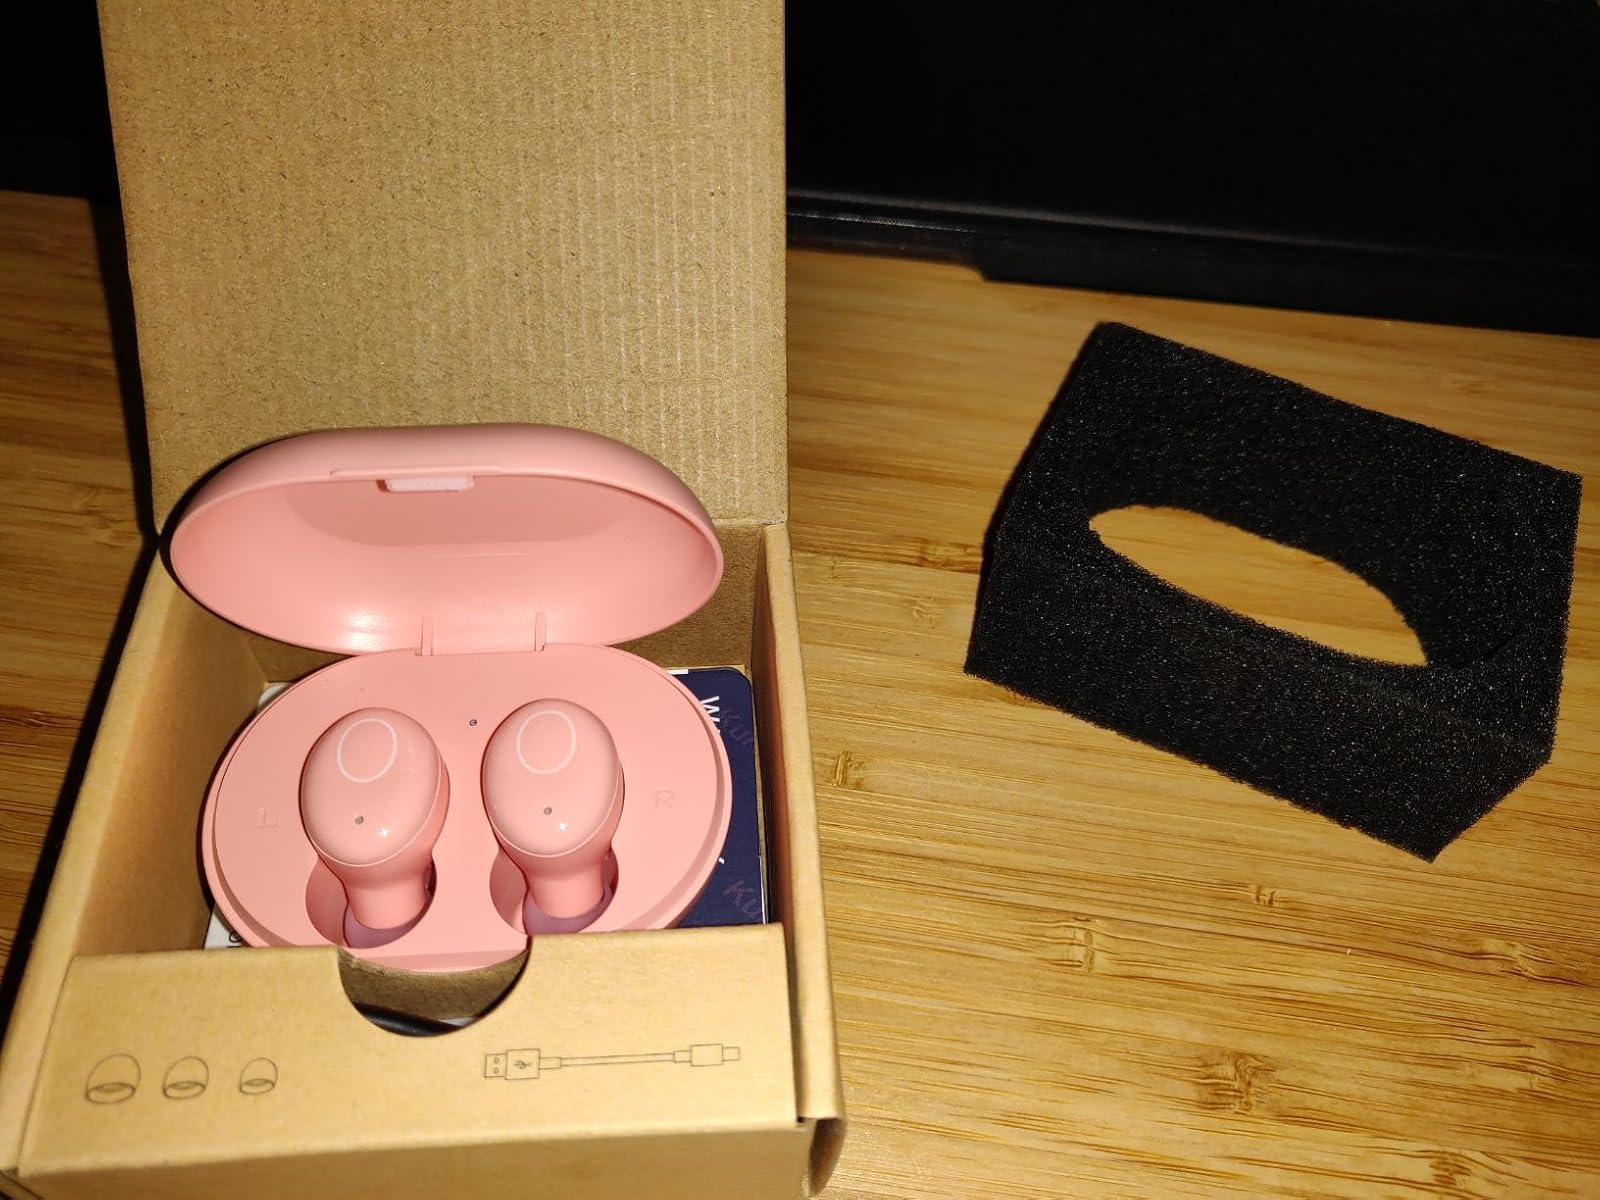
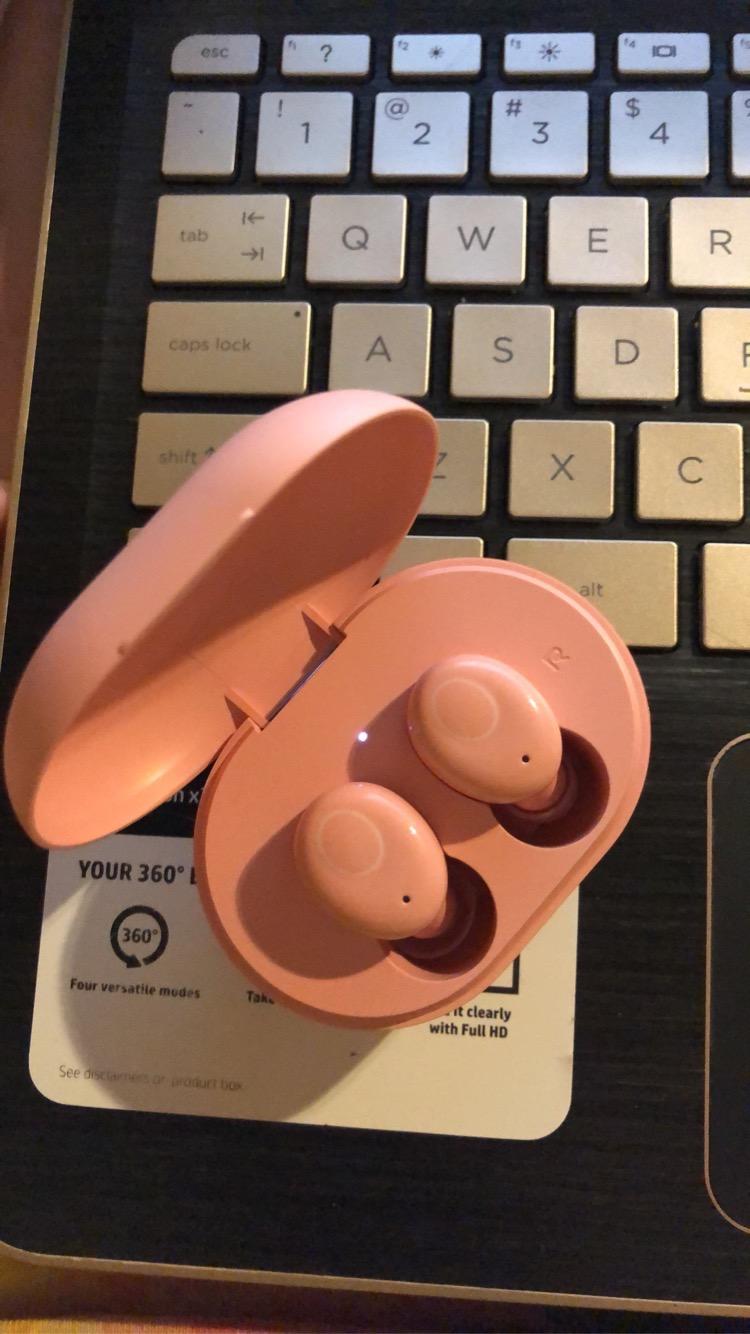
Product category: earbuds
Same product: yes